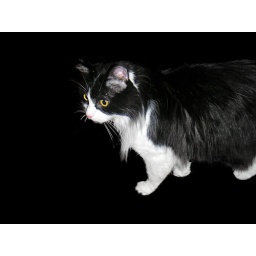
cat in black